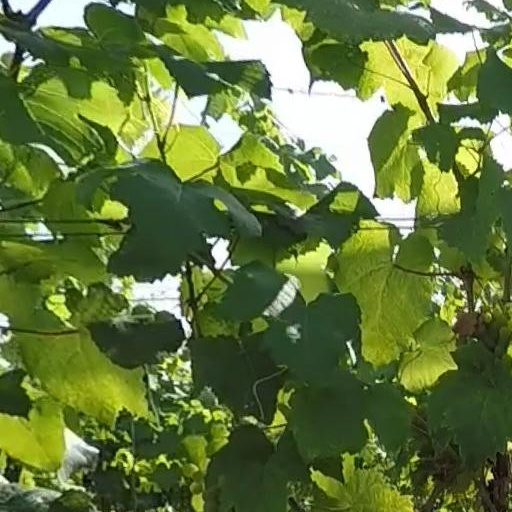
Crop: grape